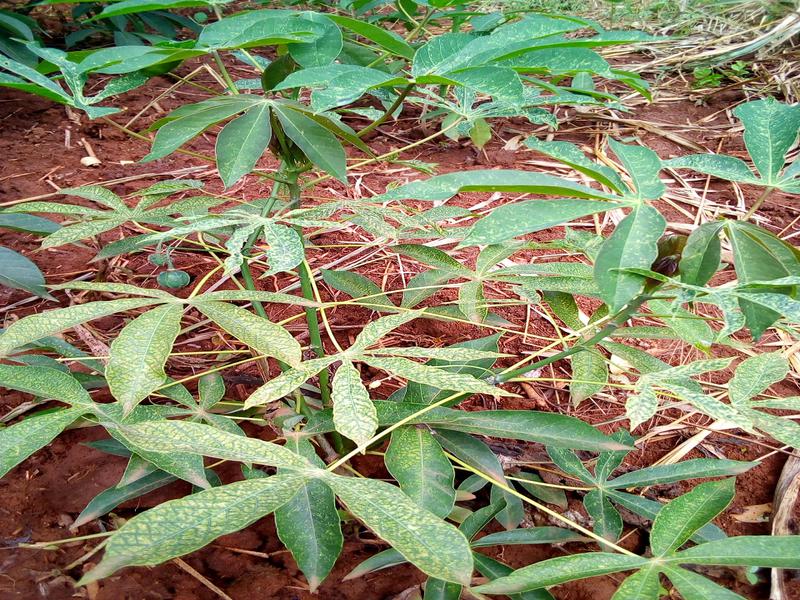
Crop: cassava
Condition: green_mottle